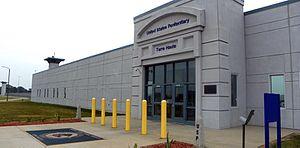
La peine de mort fédérale des États-Unis est effective sur la totalité du territoire américain et concerne les crimes dits « fédéraux », par exemple le meurtre lorsqu'il est lié à des activités que le gouvernement fédéral peut règlementer, à savoir un délit relevant du droit et des juridictions fédéraux. En revanche, un meurtre commis sur le territoire d'un État ne sera du ressort que des tribunaux de cet État, sauf en cas de conflit entre les juridictions. C'est également le Congrès des États-Unis qui fixe la législation militaire et qui est constitutionnellement souverain sur Washington, DC, la capitale fédérale.
Le pénitencier de Terre Haute est un pénitencier fédéral américain de haute sécurité pour hommes, situé dans la banlieue sud-ouest de la ville de Terre Haute dans l'Indiana dans le Midwest des États-Unis.